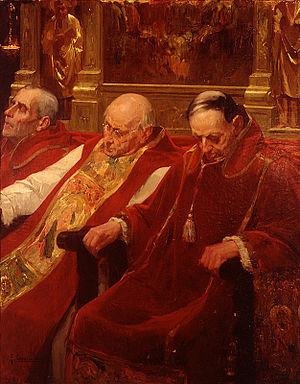
Fernando Cabrera-Canto, né à Alcoy le 8 octobre 1866 où il est mort le 6 janvier 1937, est un peintre espagnol.